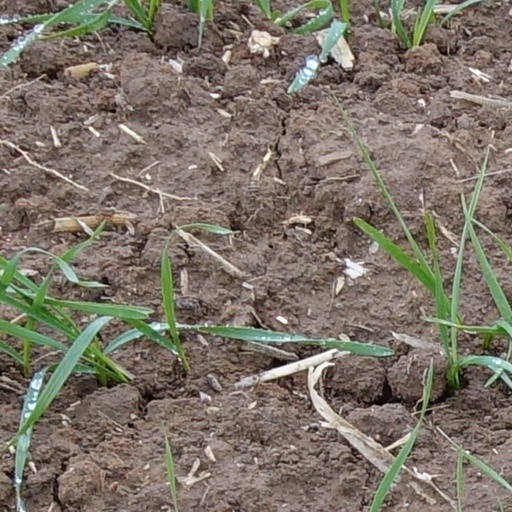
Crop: wheat